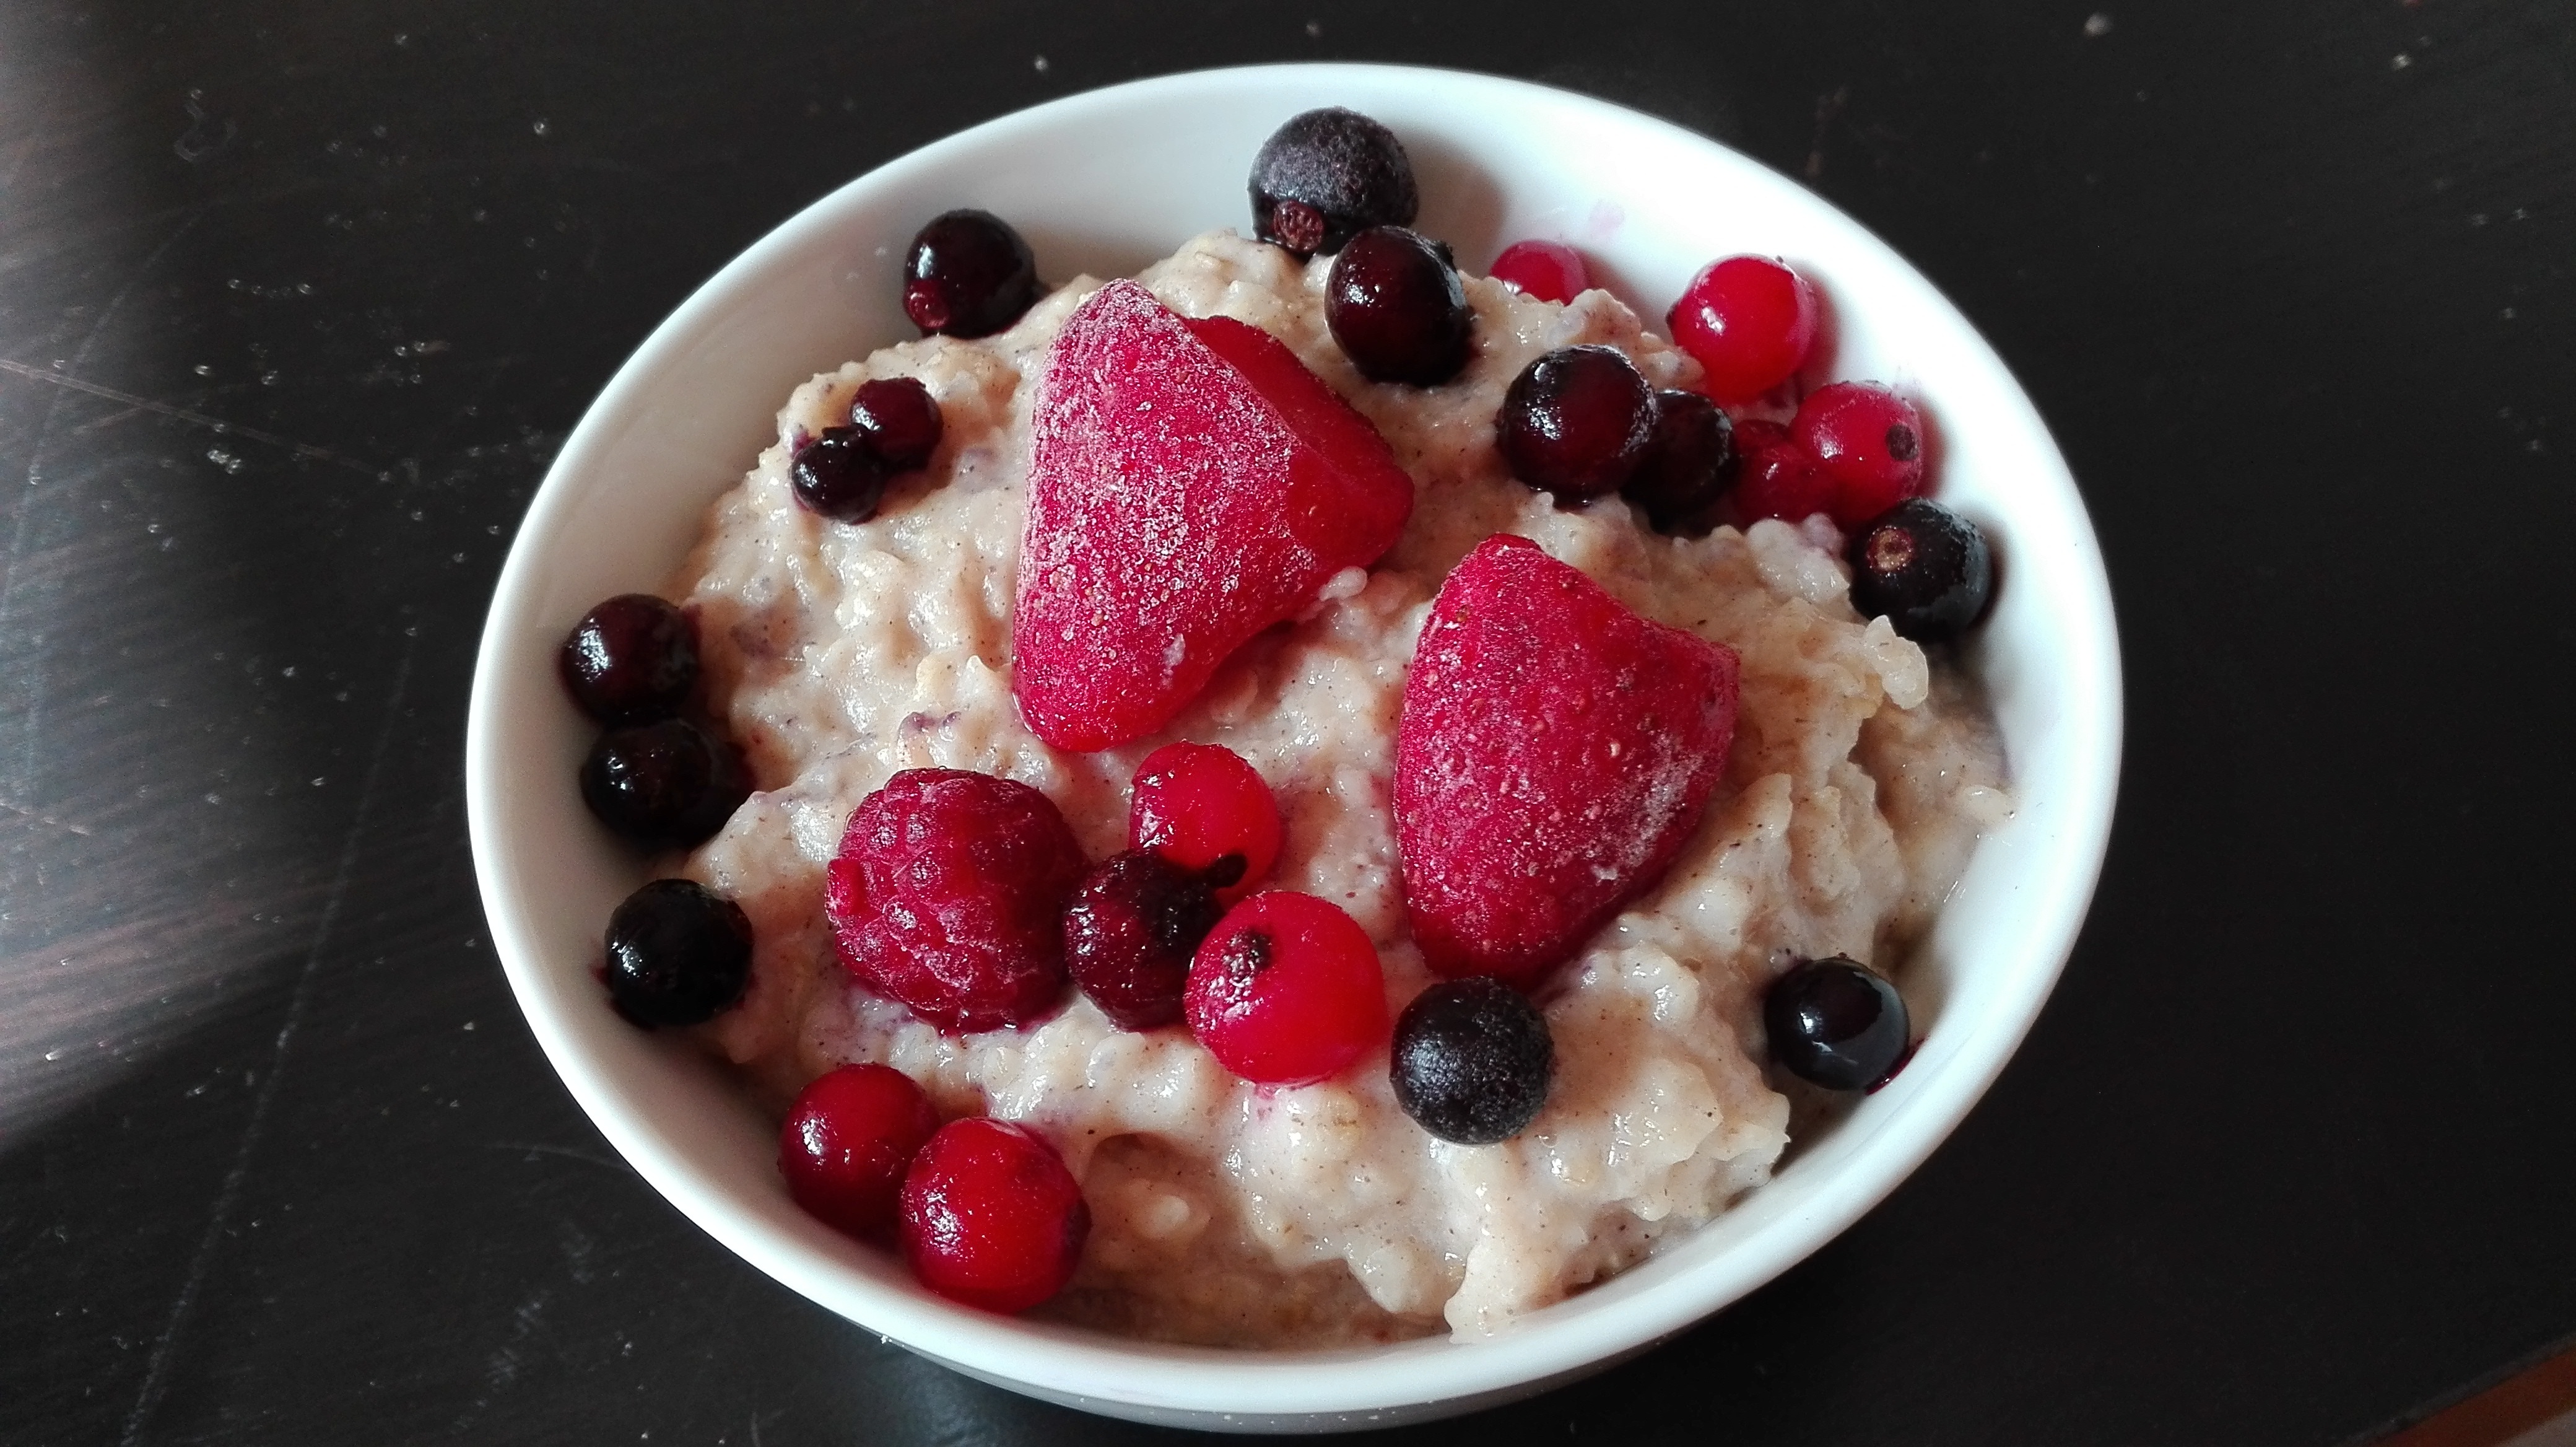
plant, raspberry, fruit, berry, dish, meal, food, produce, breakfast, dessert, dairy product, cereal, red fruits, oats, pavlova, frutti di bosco